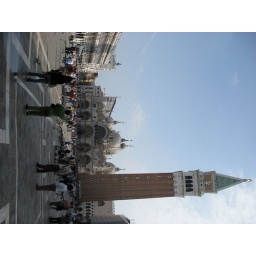
Digital clock tower in St. Peters Square.